Marco Polo

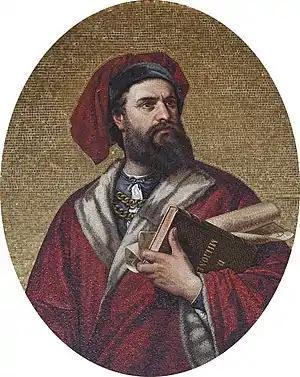
Mosaic of Marco Polo displayed in the Palazzo Doria-Tursi, Genoa, Italy

His father, Niccolò Polo, a merchant, traded with the Near East, becoming wealthy and achieving great prestige. Niccolò and his brother Maffeo set off on a trading voyage before Marco's birth. In 1260, Niccolò and Maffeo, while residing in Constantinople, then the capital of the Latin Empire, foresaw a political change; they liquidated their assets into jewels and moved away. According to "The Travels of Marco Polo", they passed through much of Asia, and met with Kublai Khan, a Mongol ruler and founder of the Yuan dynasty.